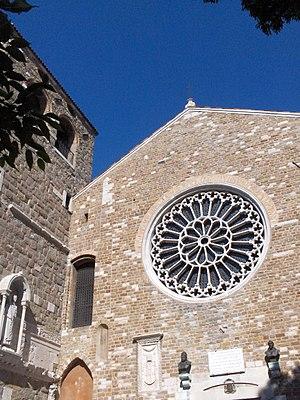
La liste suivante recense les cathédrales en Italie.
Trieste [tri.ˈɛsː.te] est une ville italienne située au pied des Alpes dinariques sur la mer Adriatique au bord du golfe de Trieste et de la baie de Muggia, à proximité de la frontière italo-slovène. Elle est le chef-lieu de la région autonome de Frioul-Vénétie Julienne et de la province de Trieste.